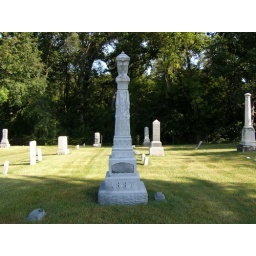
Beautiful example of white Bronze monument made by White Bronze Monument Company of Chicago, Illinois